Christopher Nugent

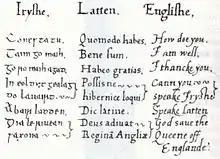
Irish-Latin-English phrase book compiled by Sir Christopher Nugent for Elizabeth I of England.

1. "A Primer of the Irish Language, compiled at the request and for the use of Queen Elizabeth." It is described by John Thomas Gilbert as a 'small and elegantly written volume,' consisting of 'an address to the queen in English, an introductory statement in Latin, followed by the Irish alphabet, the vowels, consonants, and diphthongs, with words and phrases in Irish, Latin, and English.'